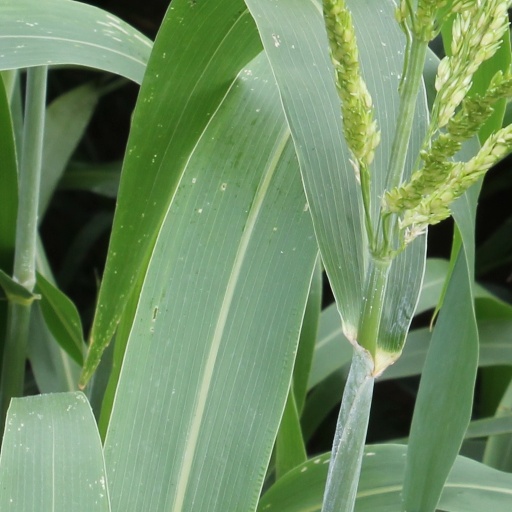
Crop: sorghum